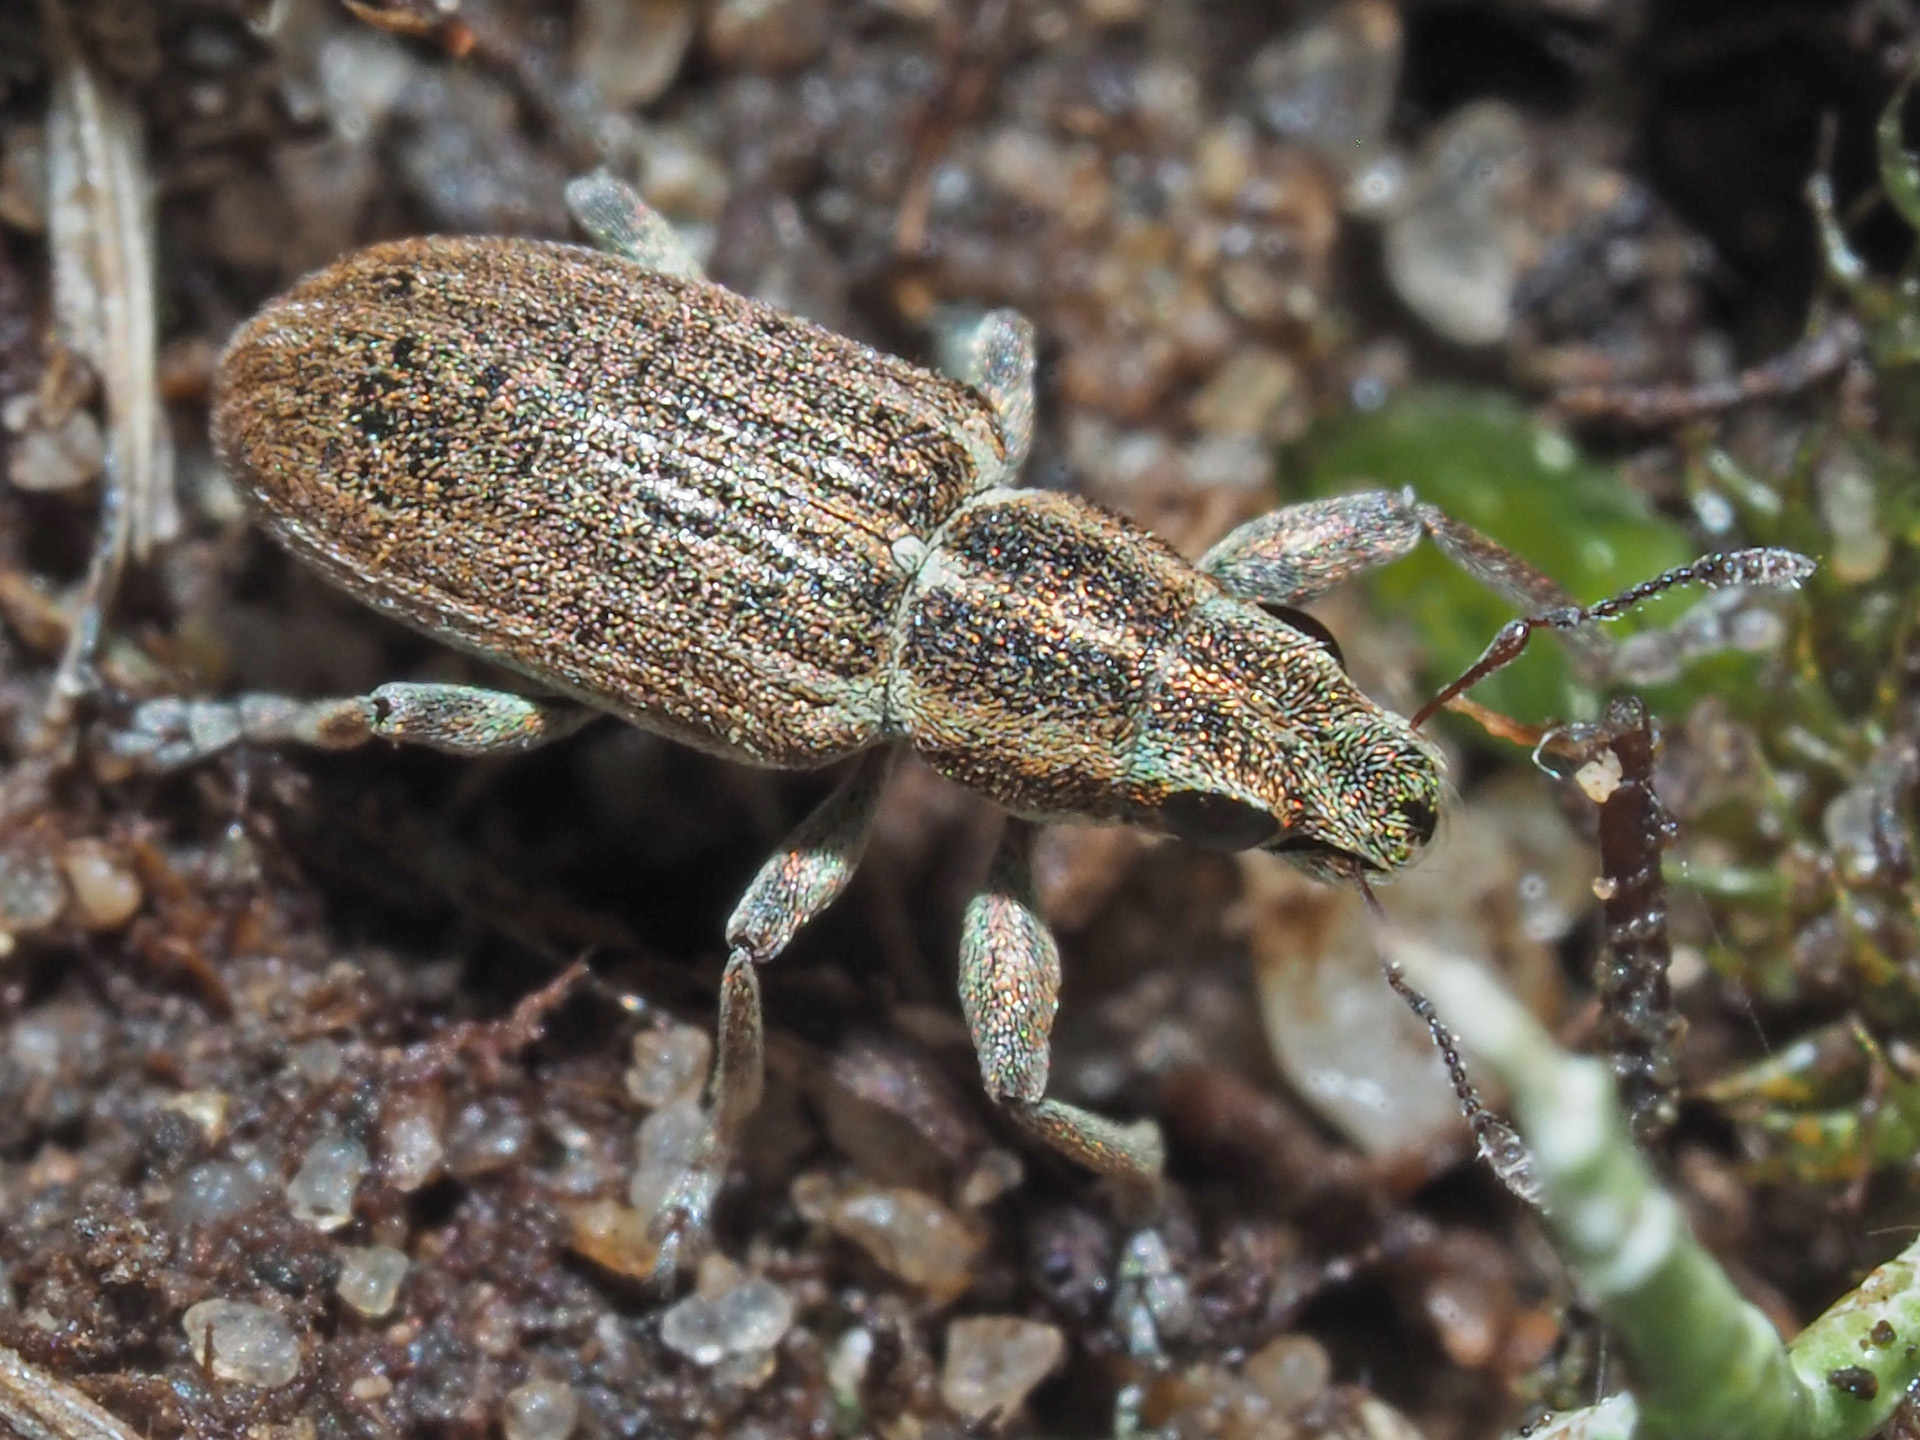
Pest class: pea_leaf_weevil